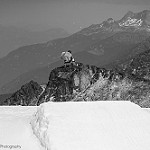
Label: B & W